Slaviša Jokanović

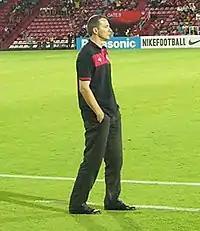
Jokanović with Muangthong United in 2013

Jokanović was living in Madrid when, in September 2007, he joined the technical staff of Tercera División club Pinto. However, three months later, he became the head coach of Partizan, replacing Miroslav Đukić, who left to take the reins of the national team. His family (wife and three children) remained in the Spanish capital.